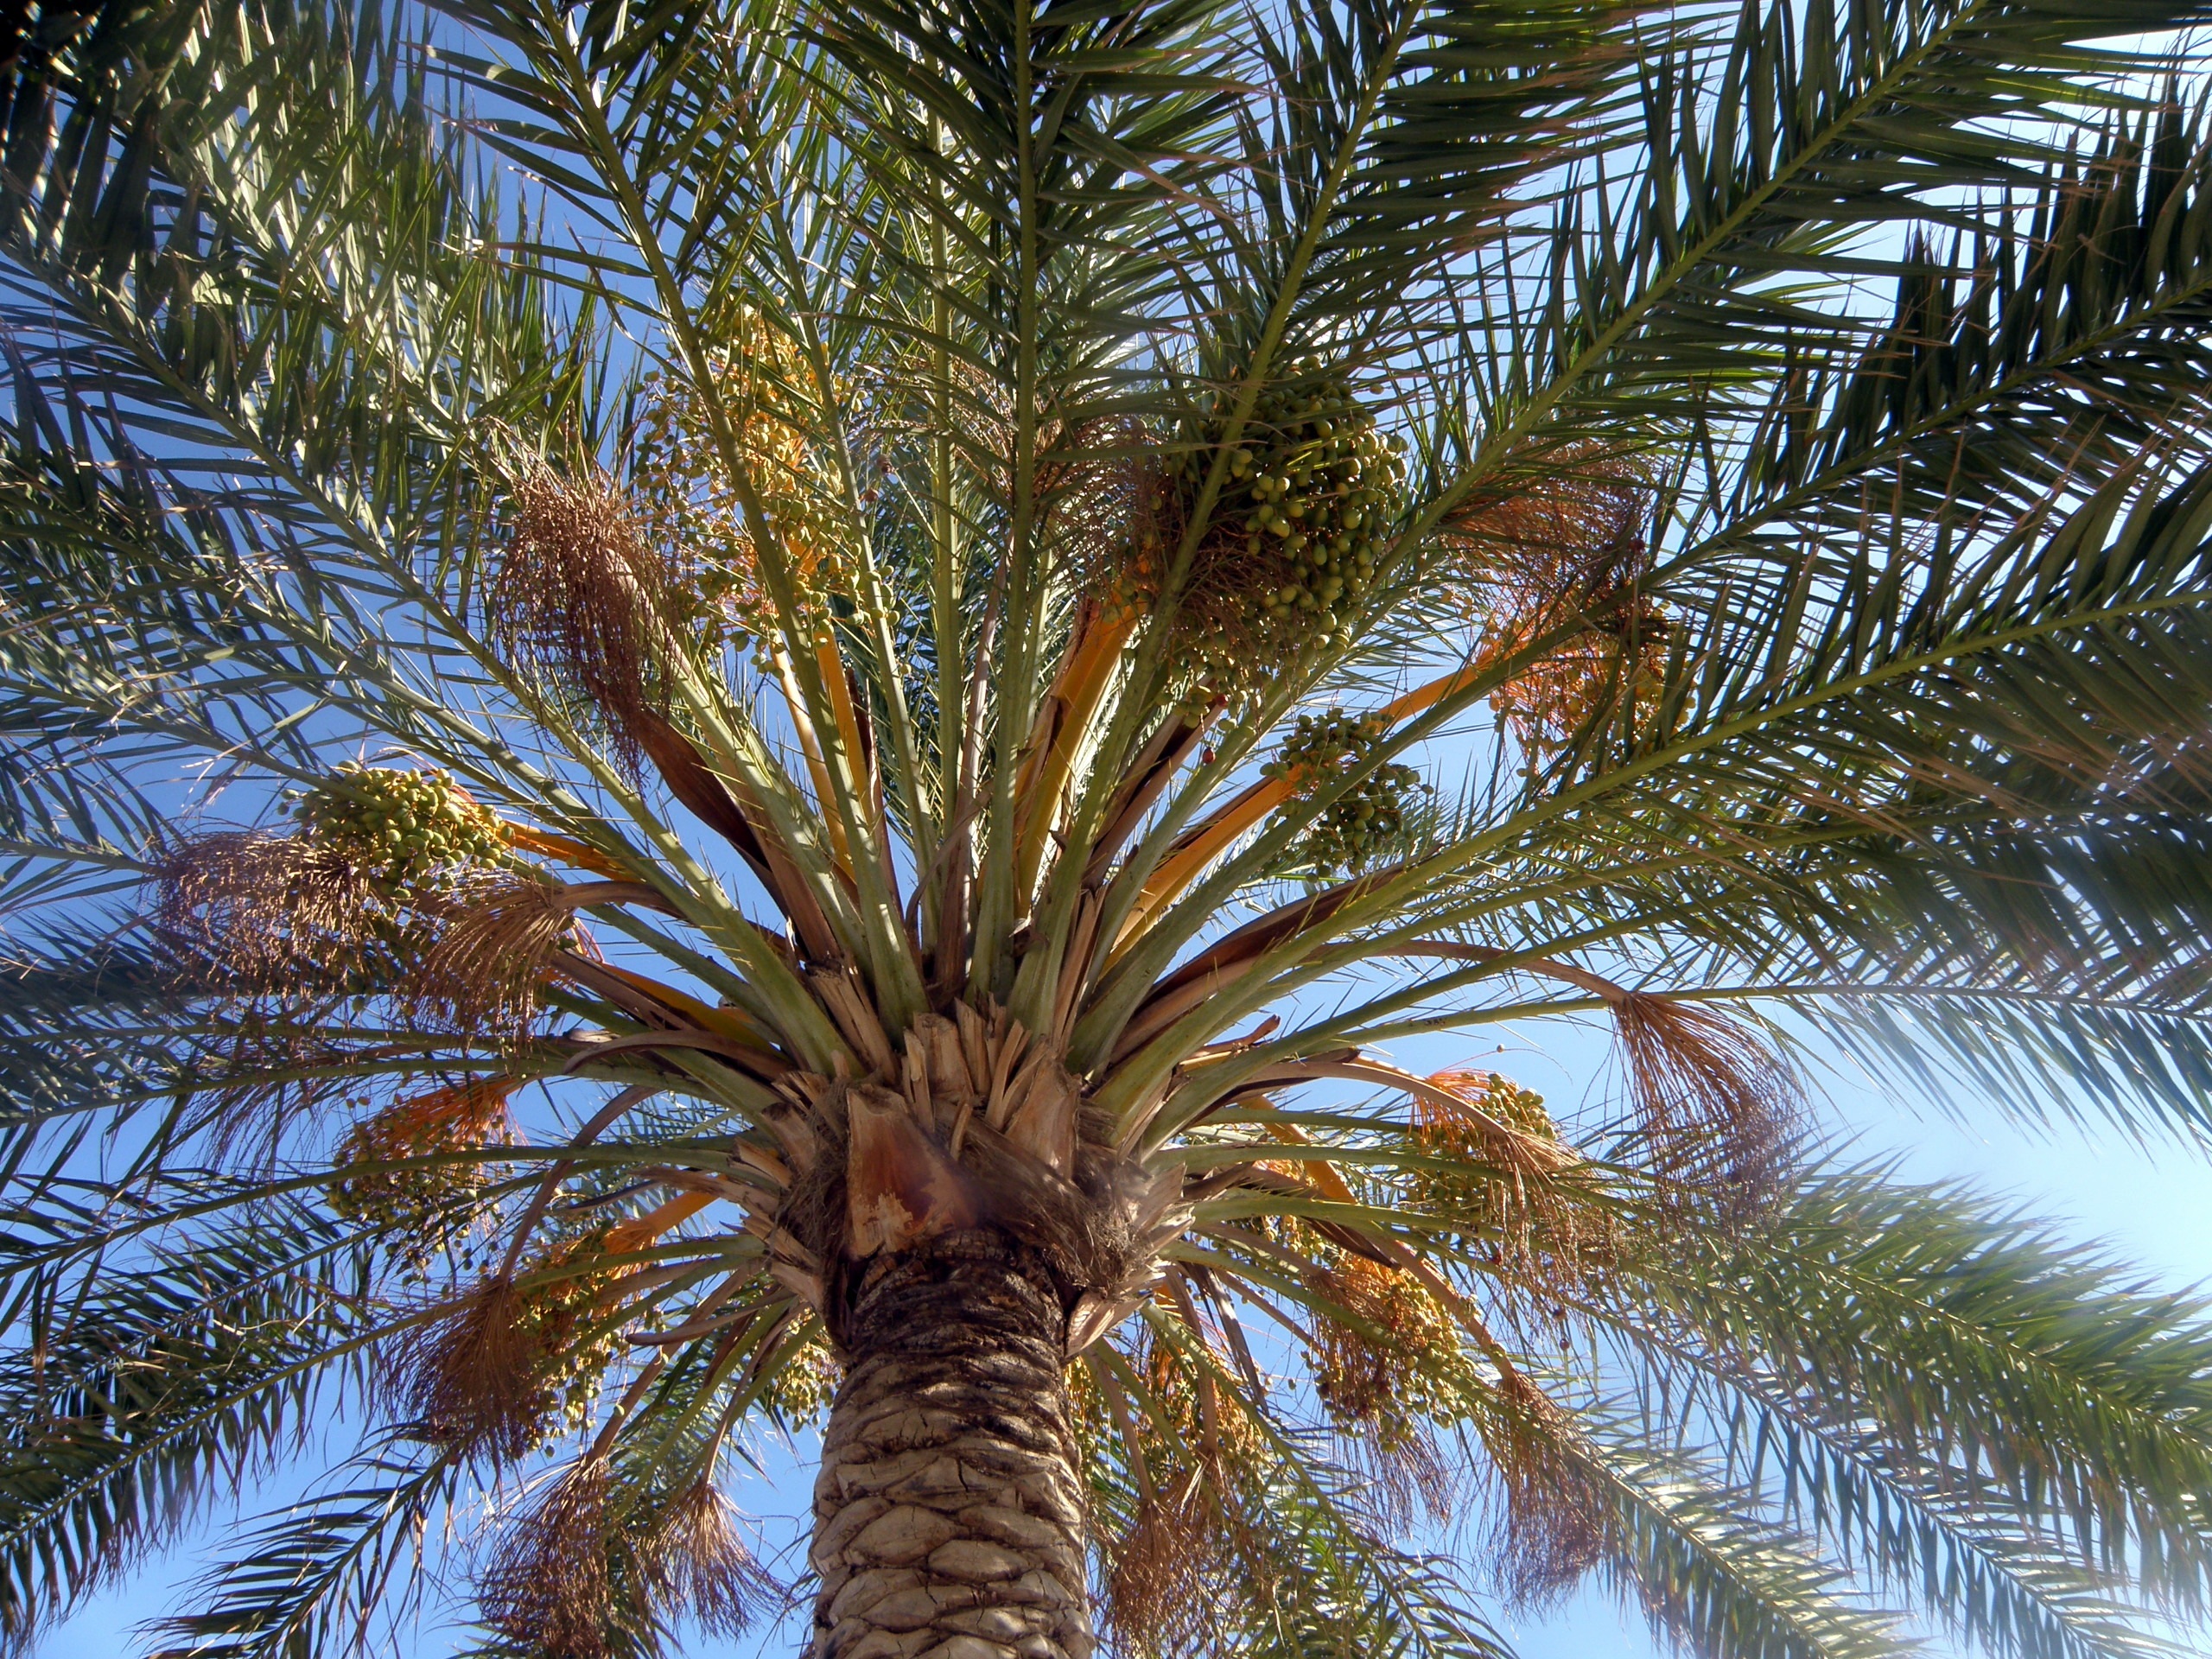
tree, nature, branch, plant, fruit, palm tree, summer, food, palm, produce, tropical, botany, flowering plant, date palm, woody plant, land plant, arecales, palm family, borassus flabellifer, elaeis